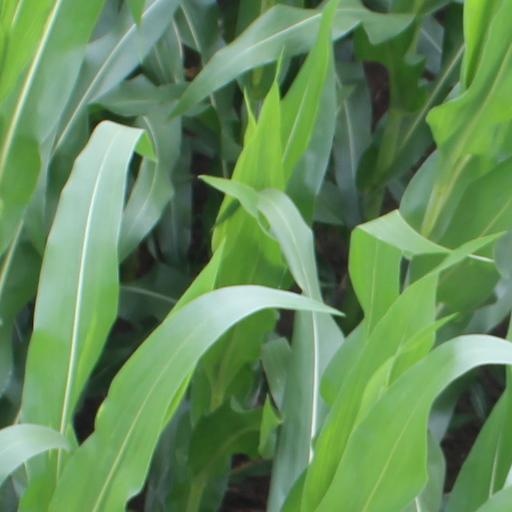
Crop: maize; corn